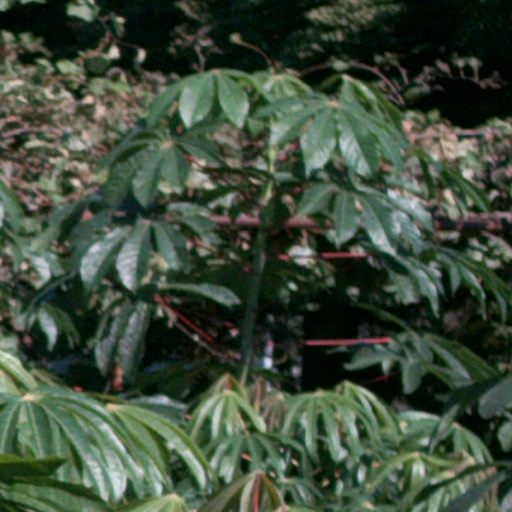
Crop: cassava